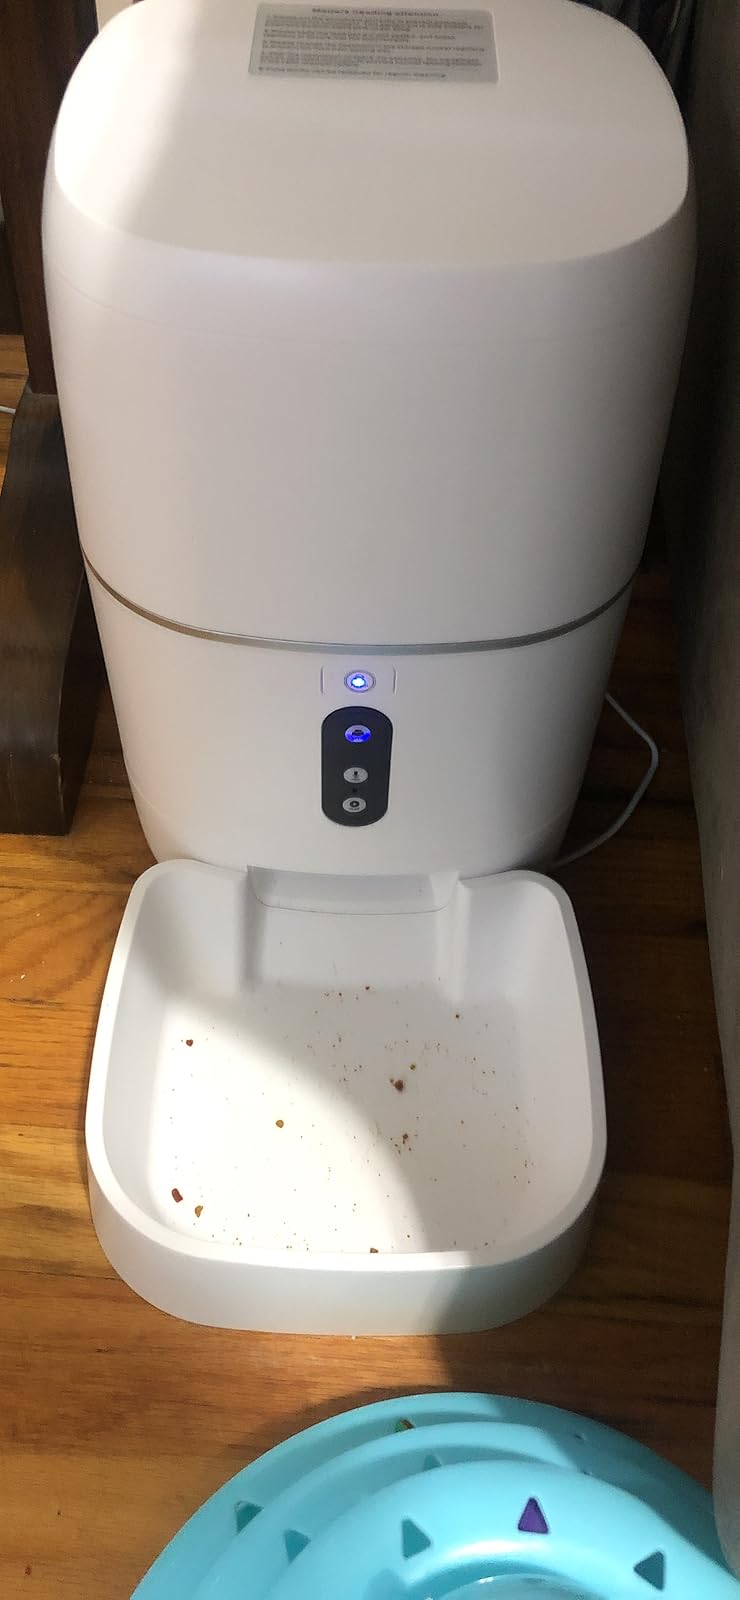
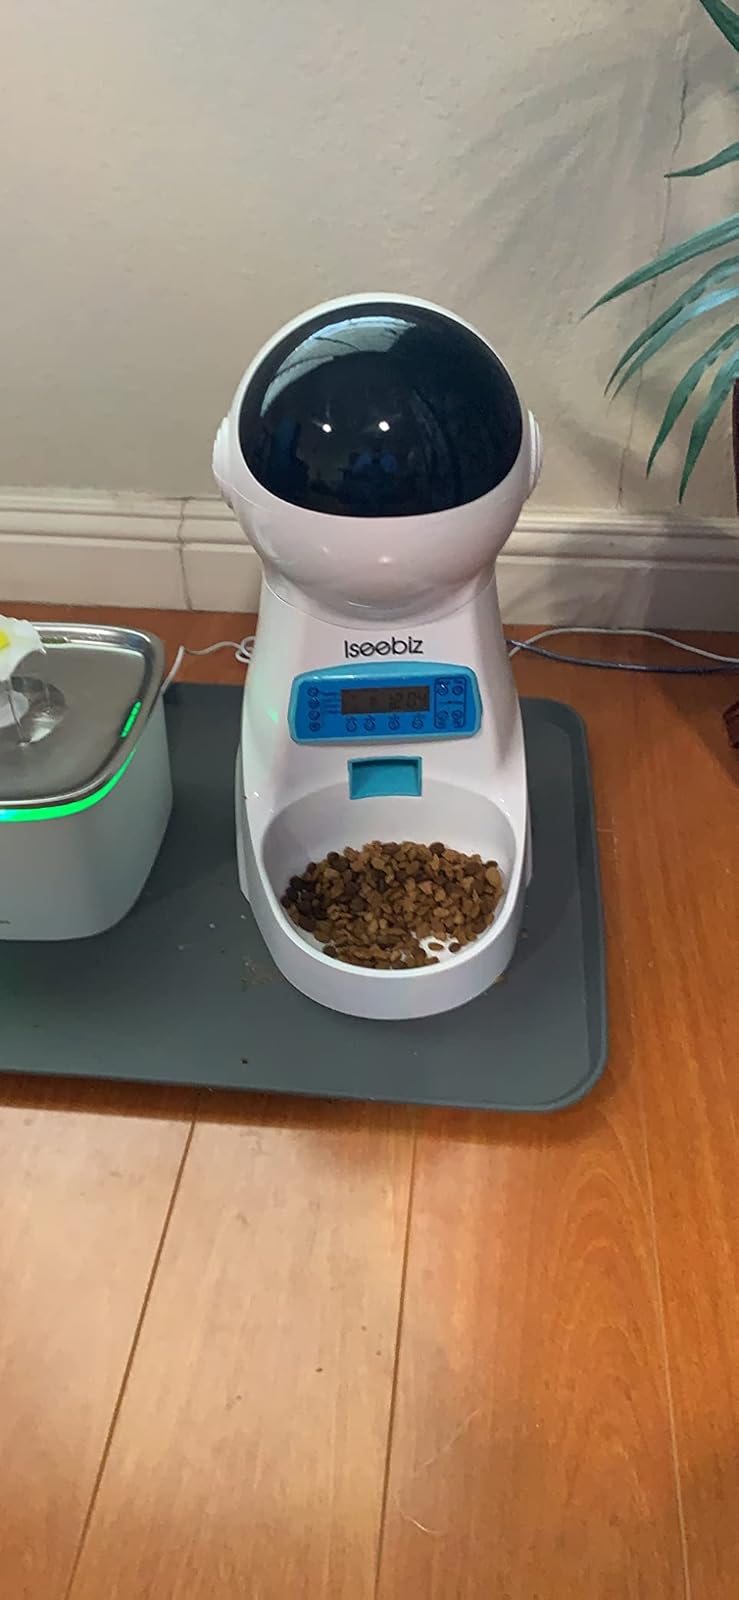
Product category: items_feeder
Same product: no